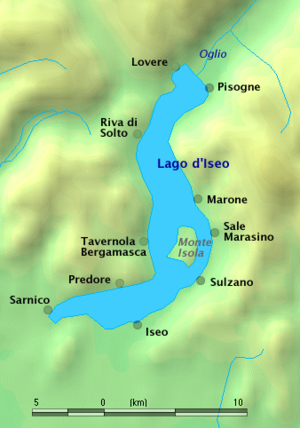
Monte Isola
Øens beliggenhed i Lago d'Iseo
Monte Isola, der også nogle gange benævnes Montisola, er en ø i søen Lago d'Iseo i Lombardiet i Italien. Øen har et areal på ca. 4,5 km² og er dermed den største ø i Sydeuropa, der er beliggende i en sø. Monte Isola er en selvstændig kommune med 1.768 indbyggere.